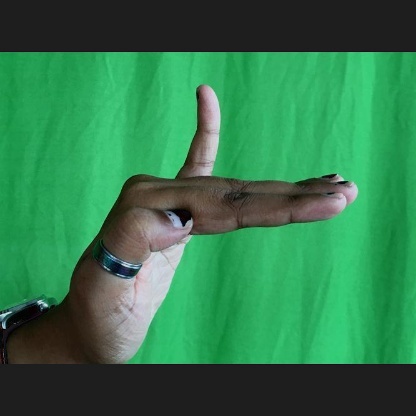
Mudra: Hamsapaksha